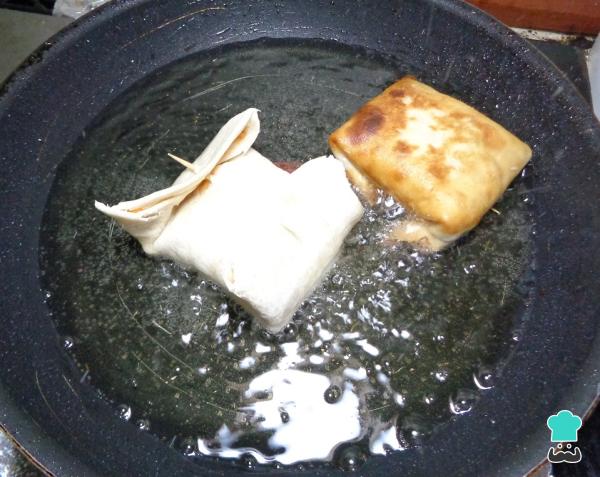
2Ahora las colocamos en un sartén, con aceite previamente calentado, y freímos hasta que se doren. Las retiramos del aceite y las colocamos sobre un papel absorbente para retirar el exceso de grasa.